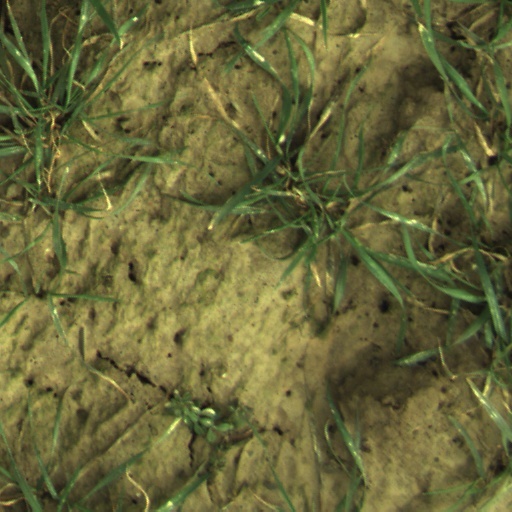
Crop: wheat